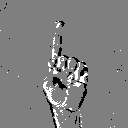
ASL letter: z